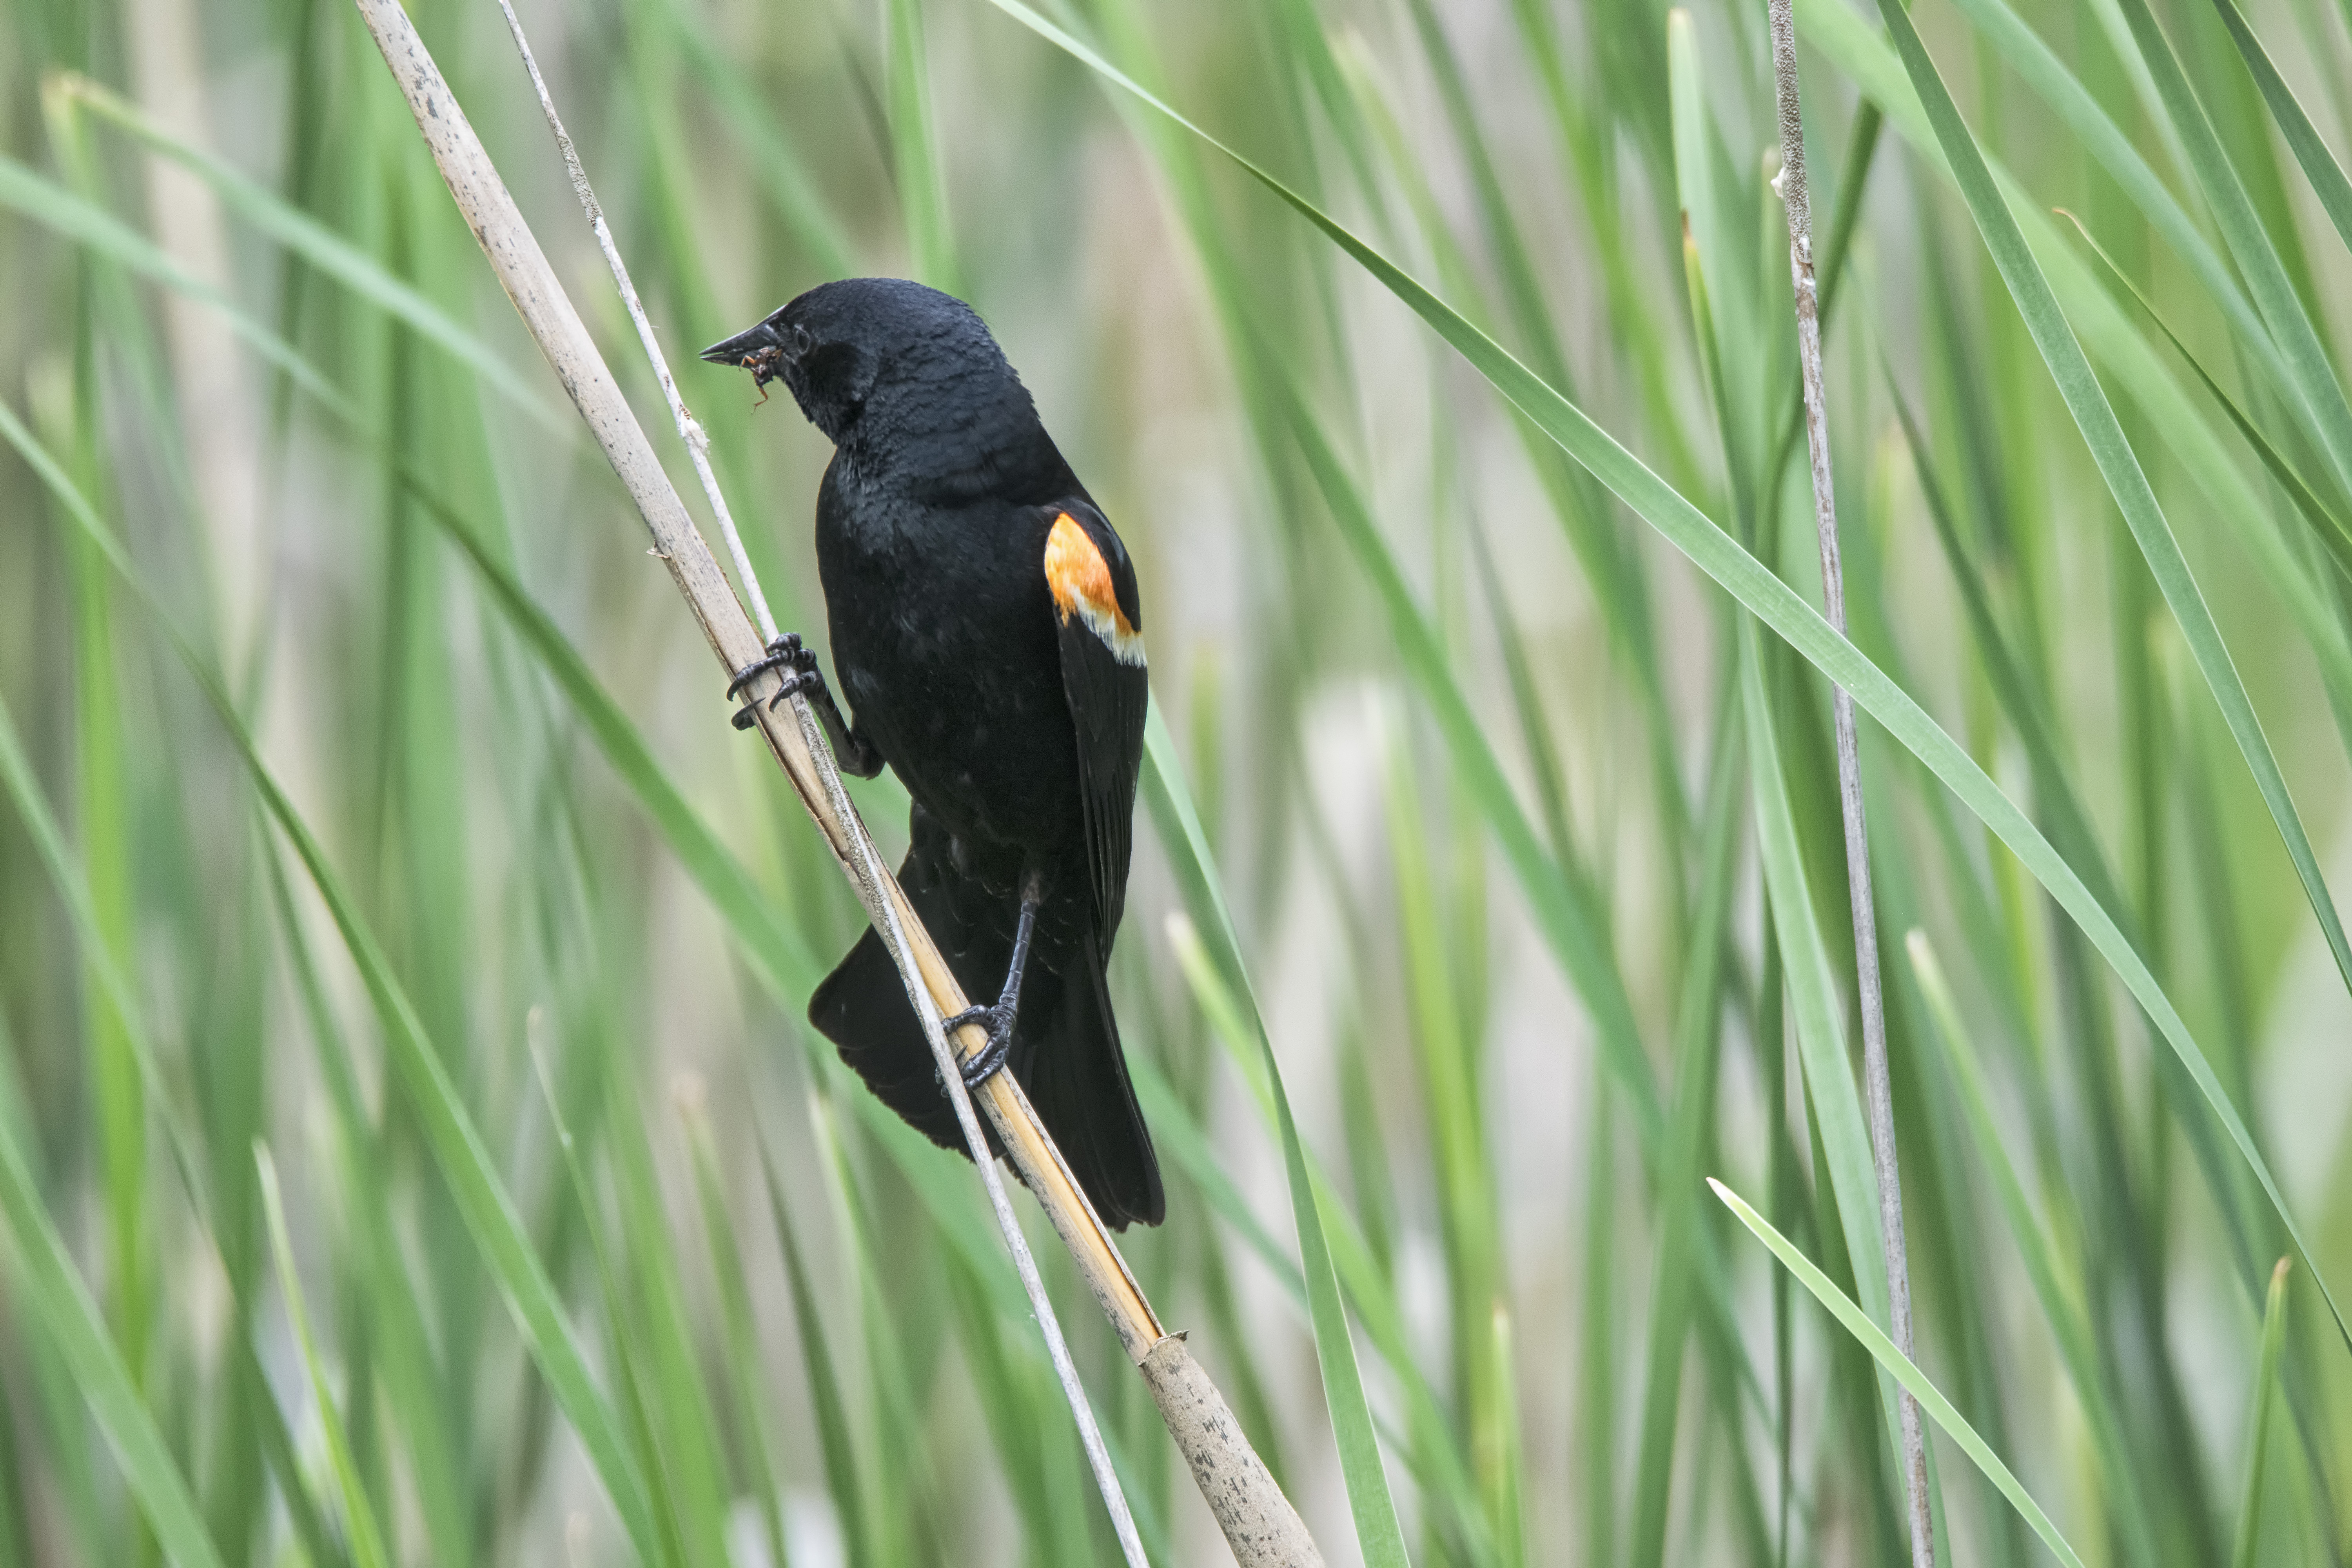
nature, grass, branch, bird, flower, wildlife, green, red, beak, winged, fauna, canada, a, vertebrate, quebec, blackbird, sherbrooke, oiseau, carouge, paulettes, old world flycatcher, perching bird